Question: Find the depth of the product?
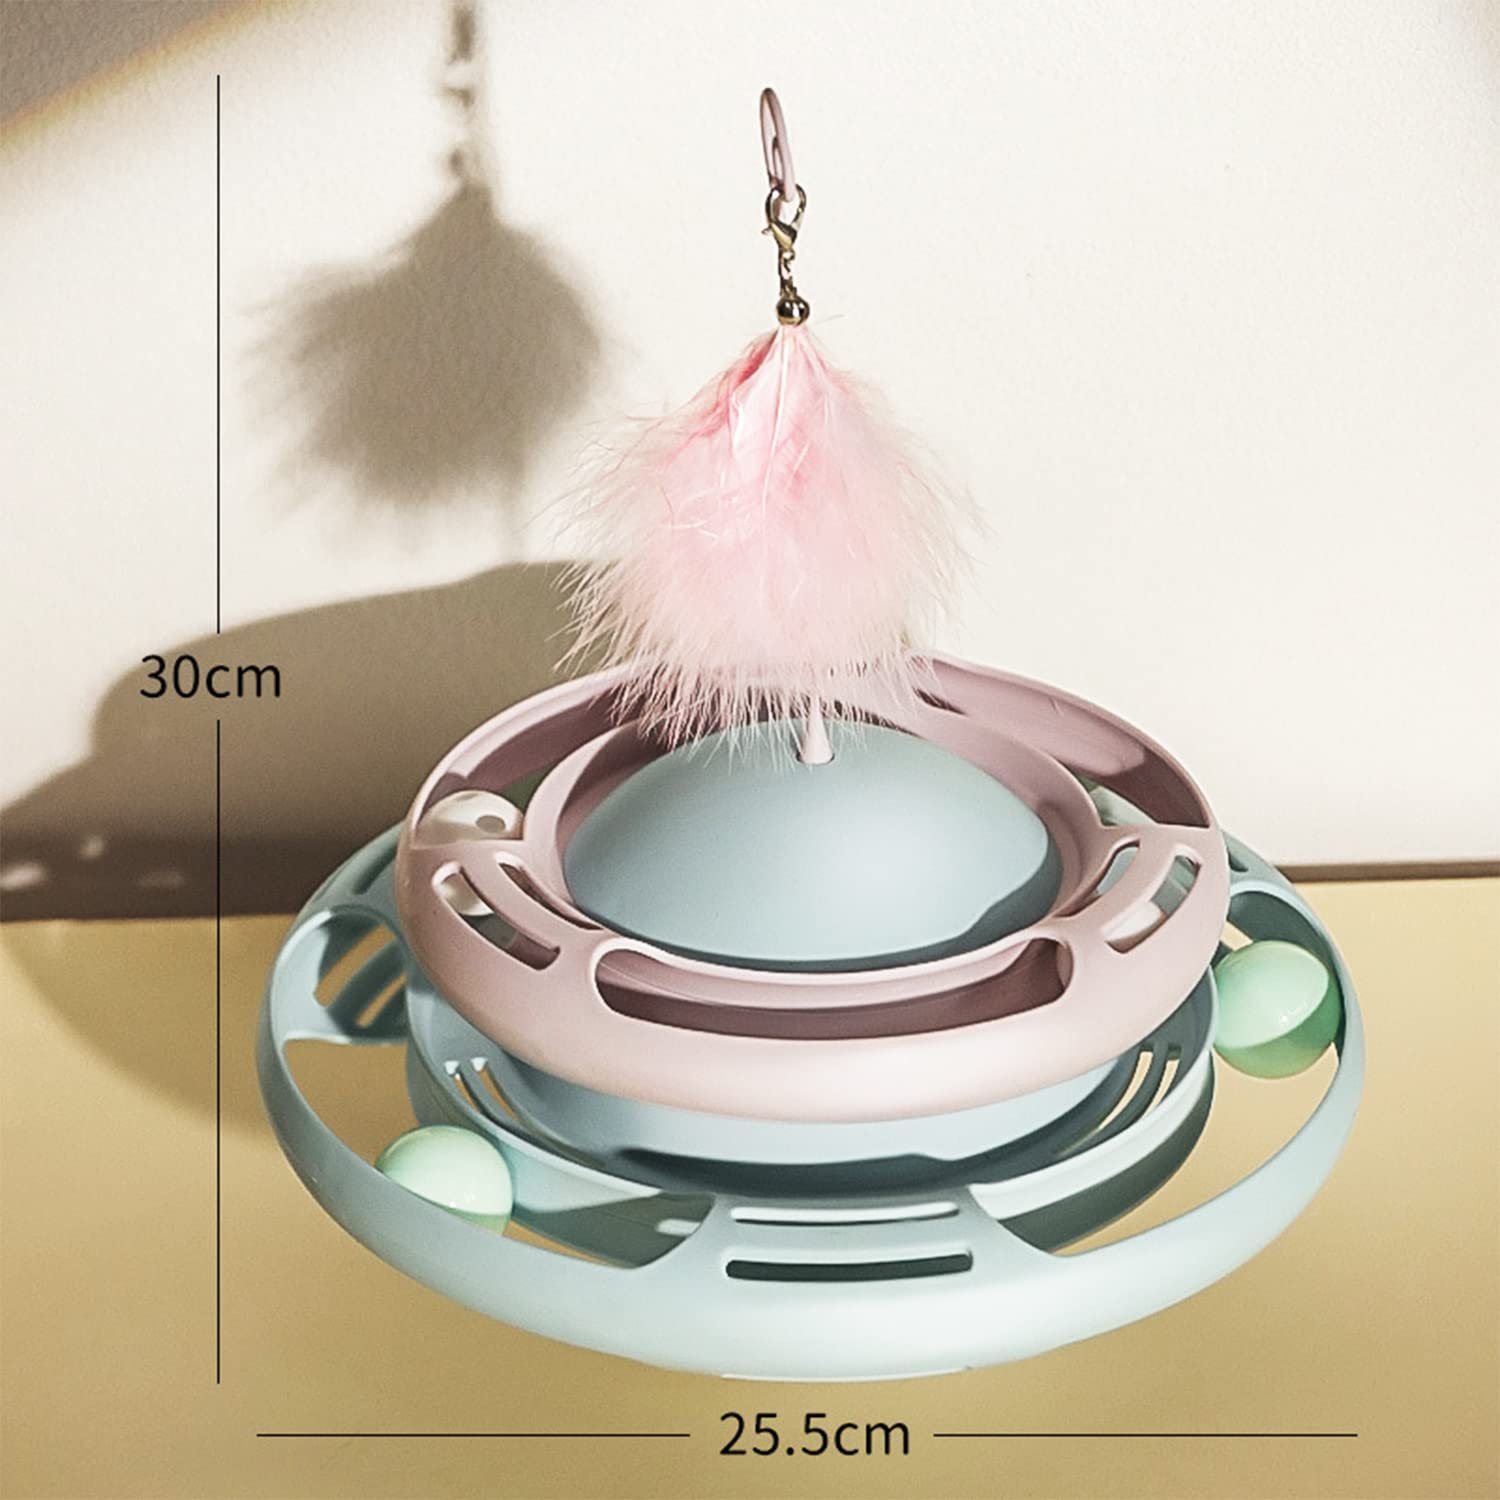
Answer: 25.5 centimetre